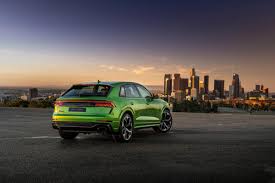
Label: noambulance